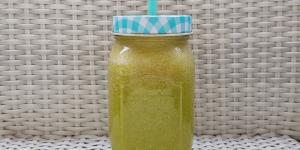
jugo de espinacas apio y manzana multivitaminico